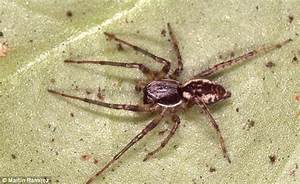
Label: spider